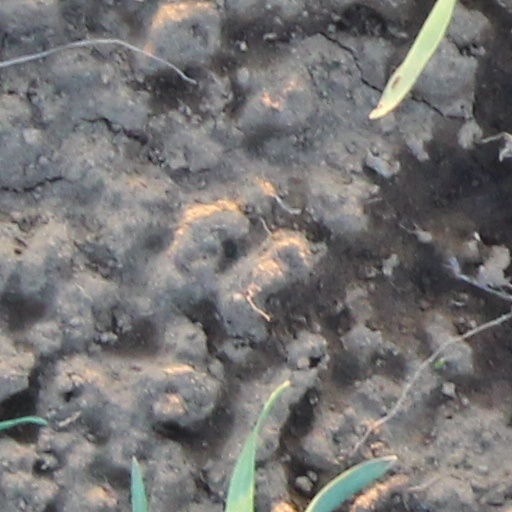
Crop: wheat